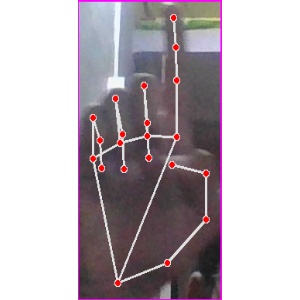
अक्षर: क